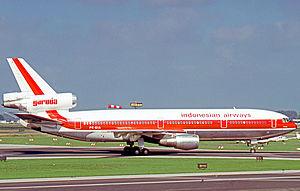
Garuda Indonesia est la compagnie aérienne nationale de l'Indonésie, fondée en 1948.